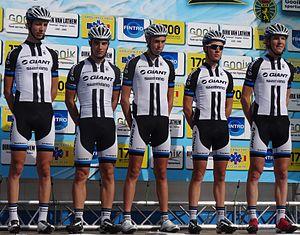
Reportage réalisé le dimanche 28 septembre à l'occasion du départ et de l'arrivée de la Gooikse Pijl 2014 à Gooik, Belgique.
L'équipe cycliste Giant-Shimano Development est une équipe cycliste suédoise ayant le statut d'équipe continentale. Elle sert de réserve à l'équipe professionnelle financé par le même sponsor, Giant-Shimano. Créée au début de l'année 2014, elle disparaît au mois d'octobre.